F.R.I.D.A.Y.

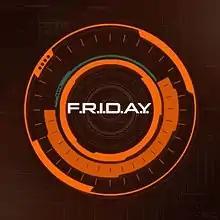
F.R.I.D.A.Y. as depicted in the Marvel Cinematic Universe.

F.R.I.D.A.Y. appears in films set in the Marvel Cinematic Universe (MCU), voiced by Kerry Condon. Introduced in "", F.R.I.D.A.Y. makes subsequent appearances in "", "", "", and "".